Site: brandenburg
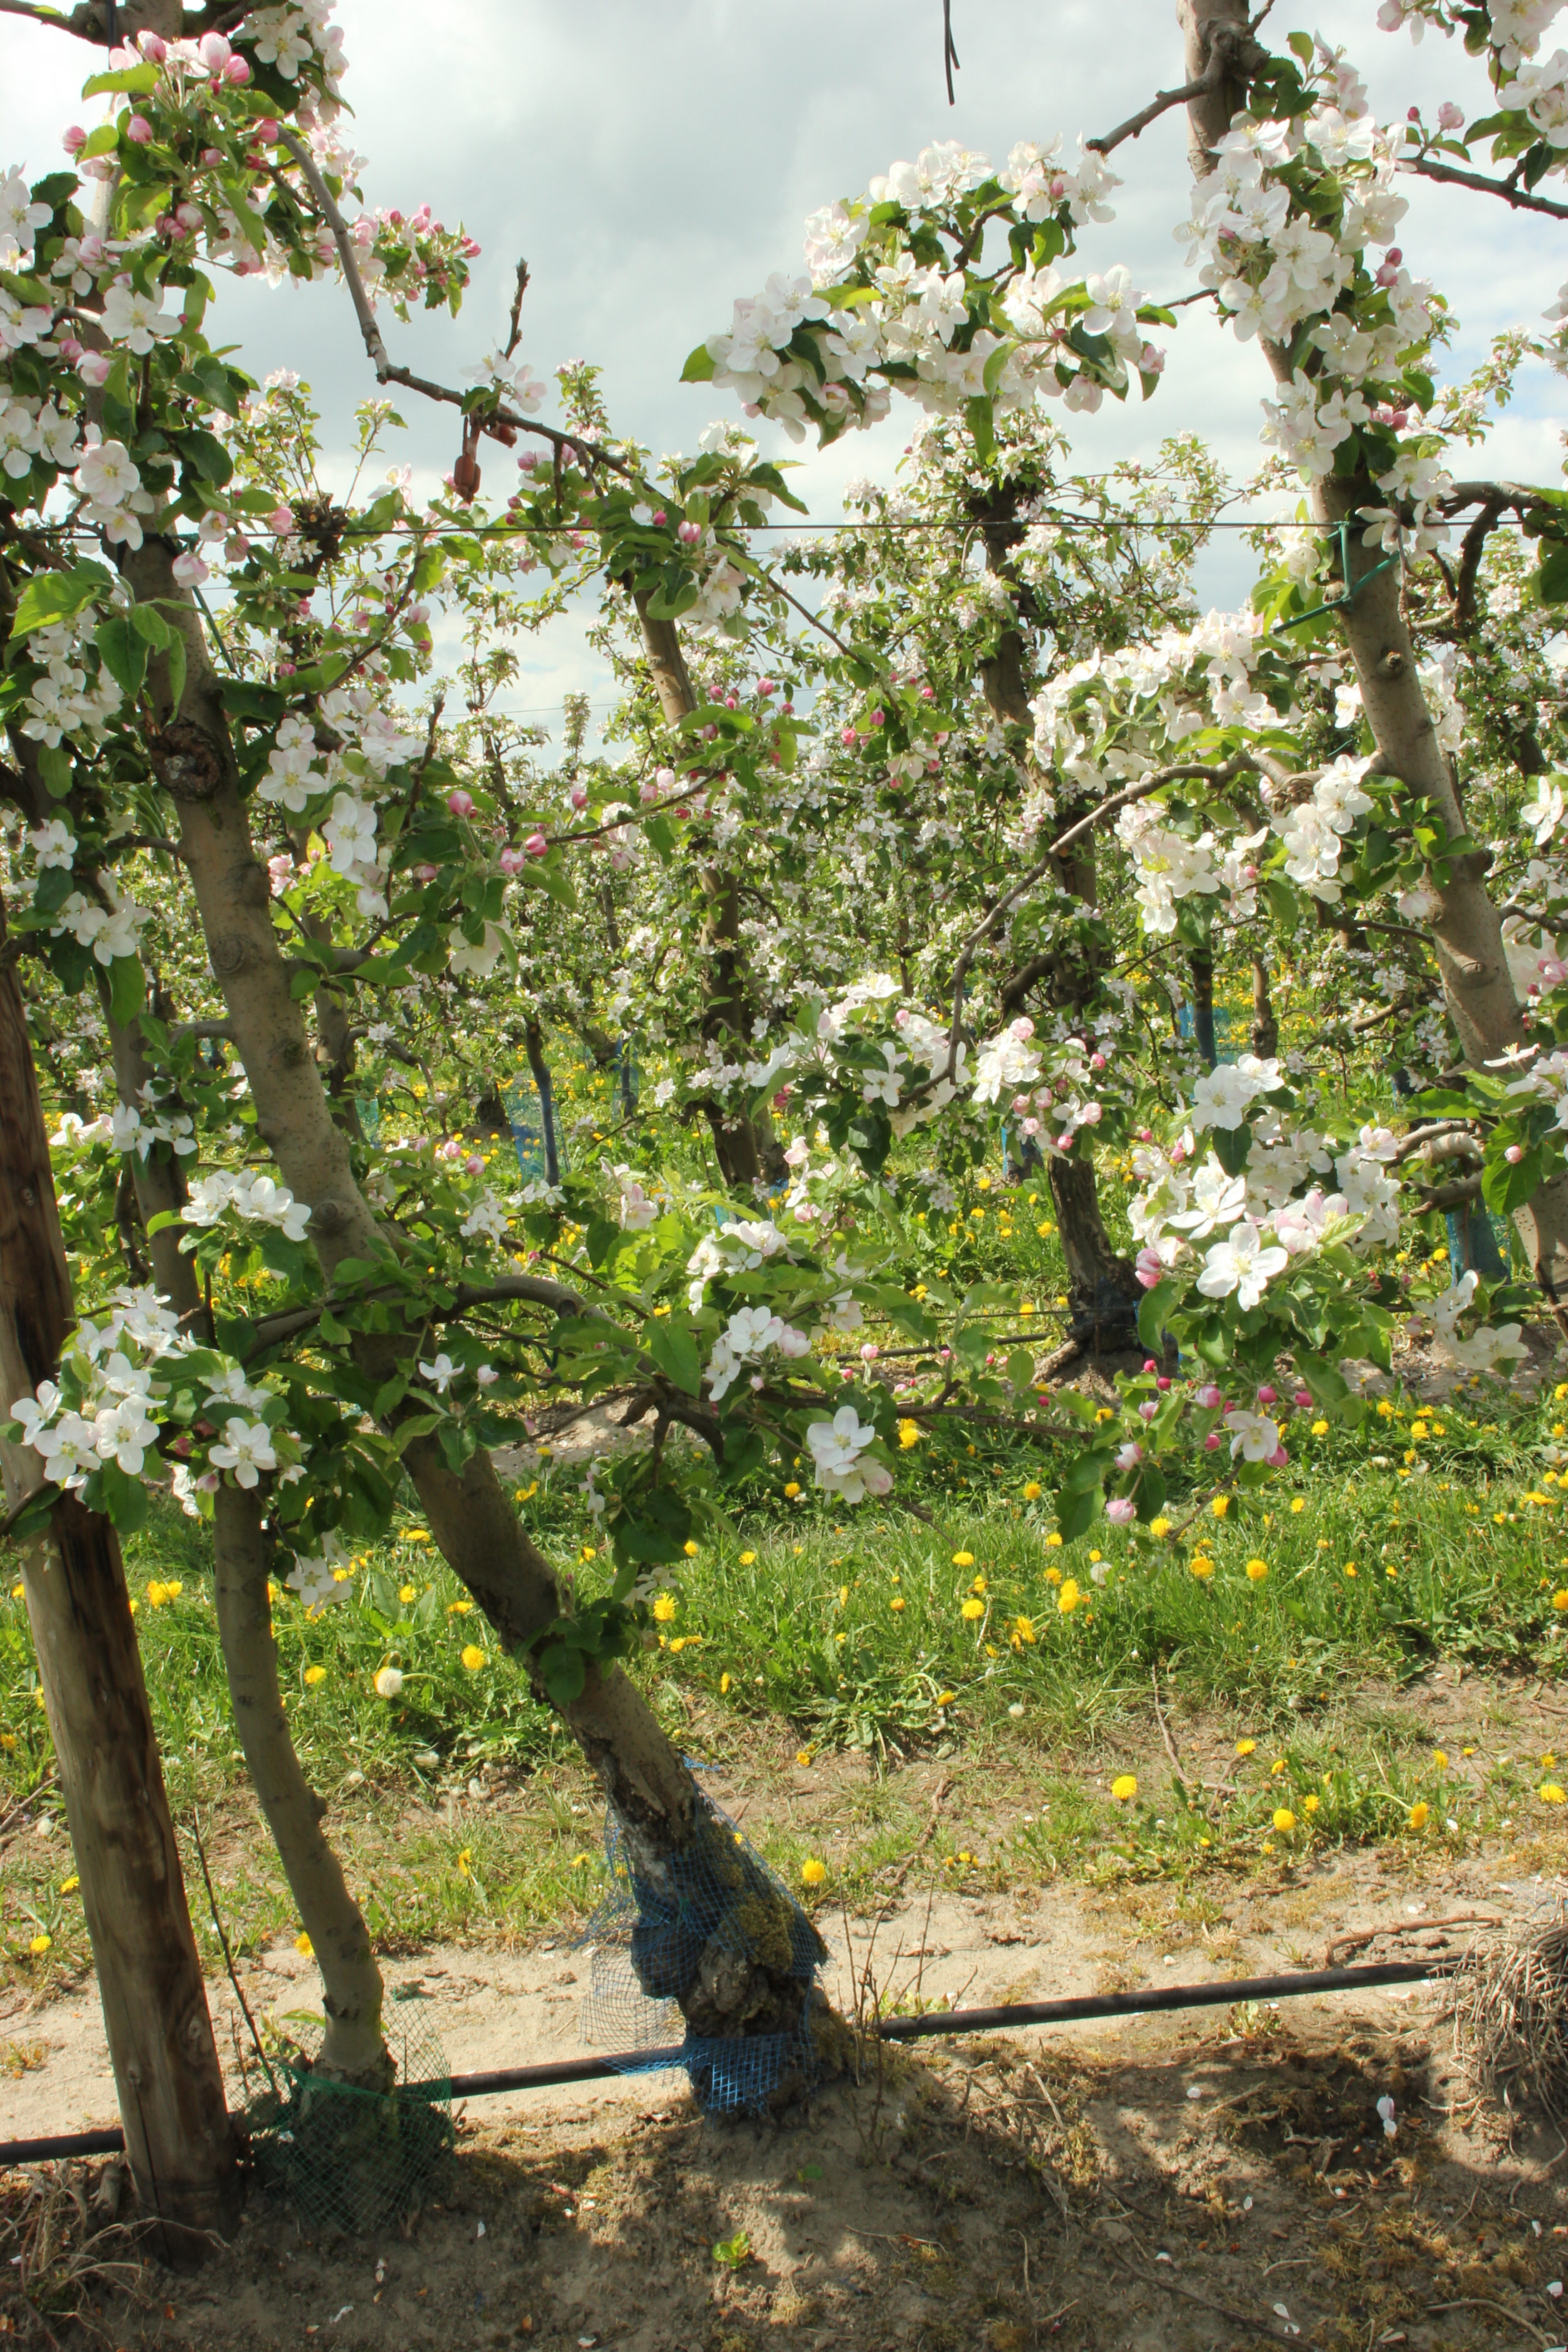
Growth stage (BBCH 65): Flowering